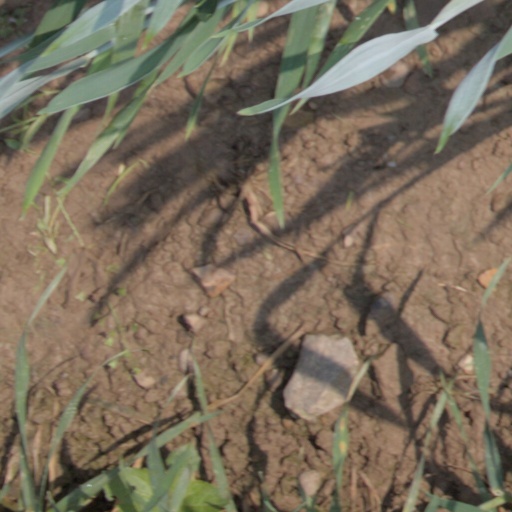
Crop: wheat